James Mpanza House

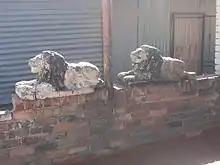
Mpanza Lions on the wall of the James Mpanza House

Mpanza held public meetings at his home in Orlando and in April 1944 he persuaded 8,000 people to go and make a new squatter camp called Sofasonke Township with himself as self declared mayor. By 1946 there were 20,000 people there and Mpanza was organising a police force for the squatters.